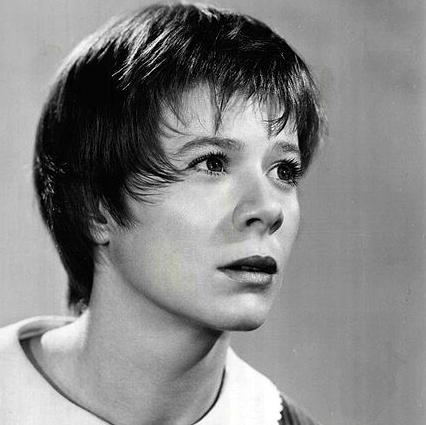
Age: 22